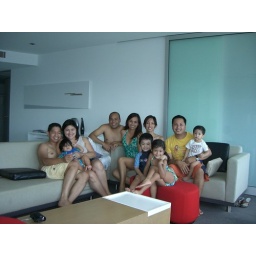
Vince, the birthday boy is the one in yellow shirt.